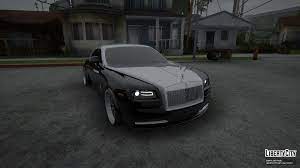
Vehicle type: Cars